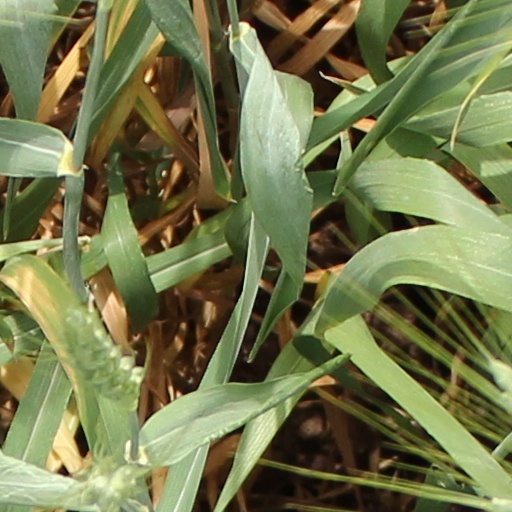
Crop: wheat